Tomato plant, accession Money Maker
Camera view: vertical (180 deg); turntable rotation: 330 degrees
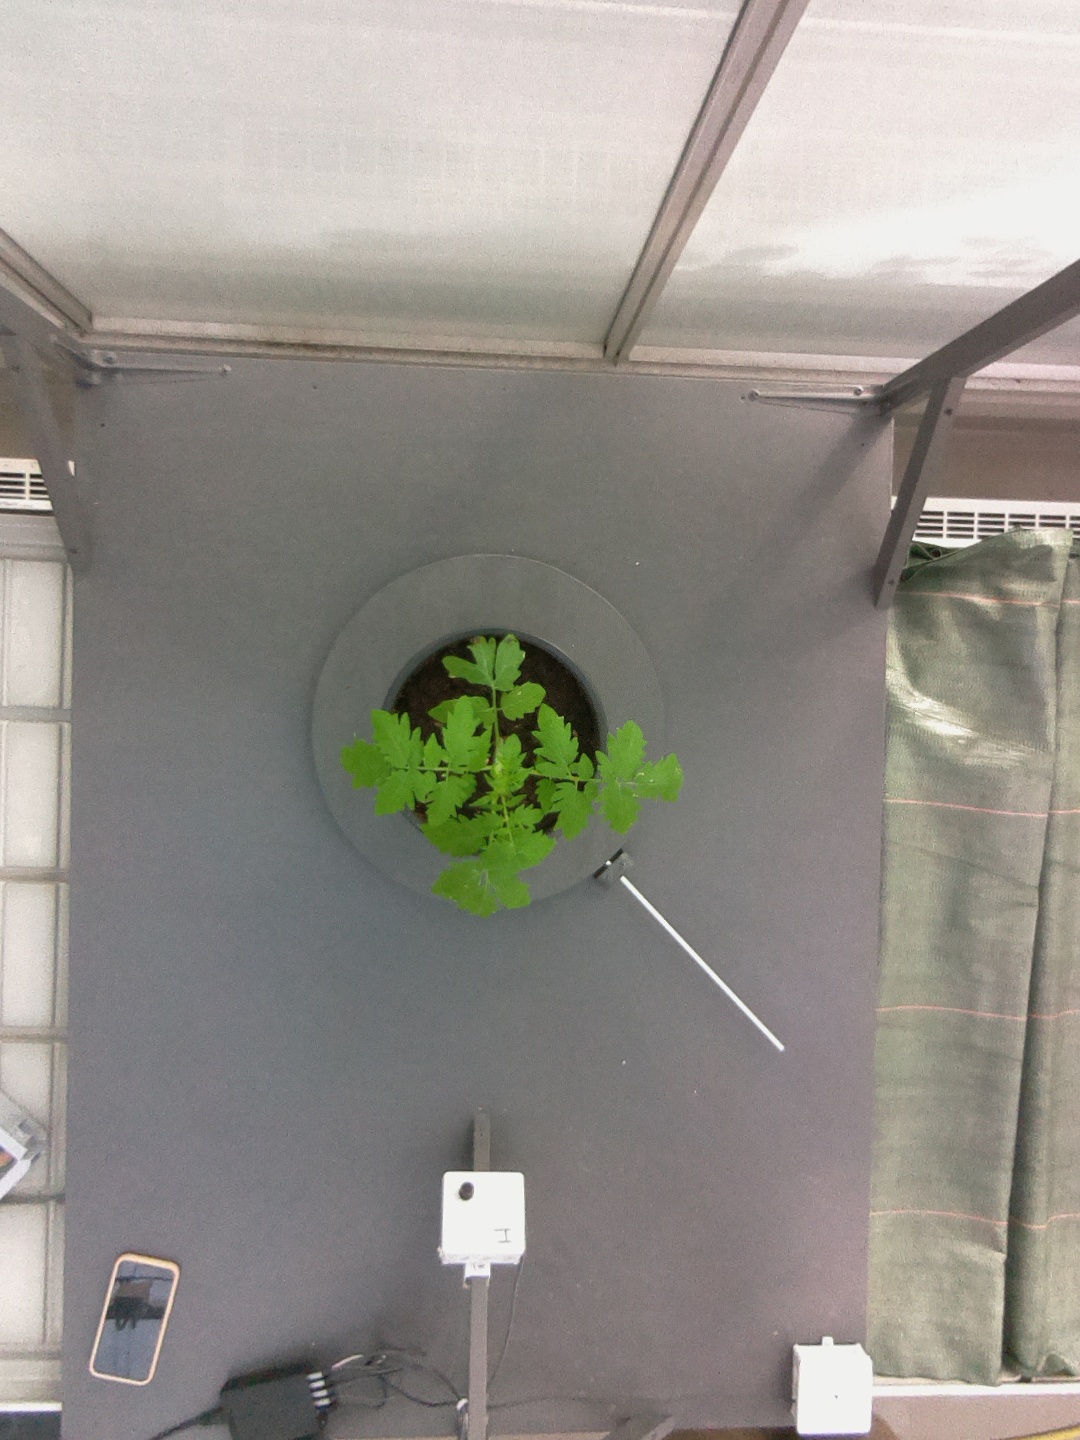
BBCH growth stage 13: 6 of true leaves visible